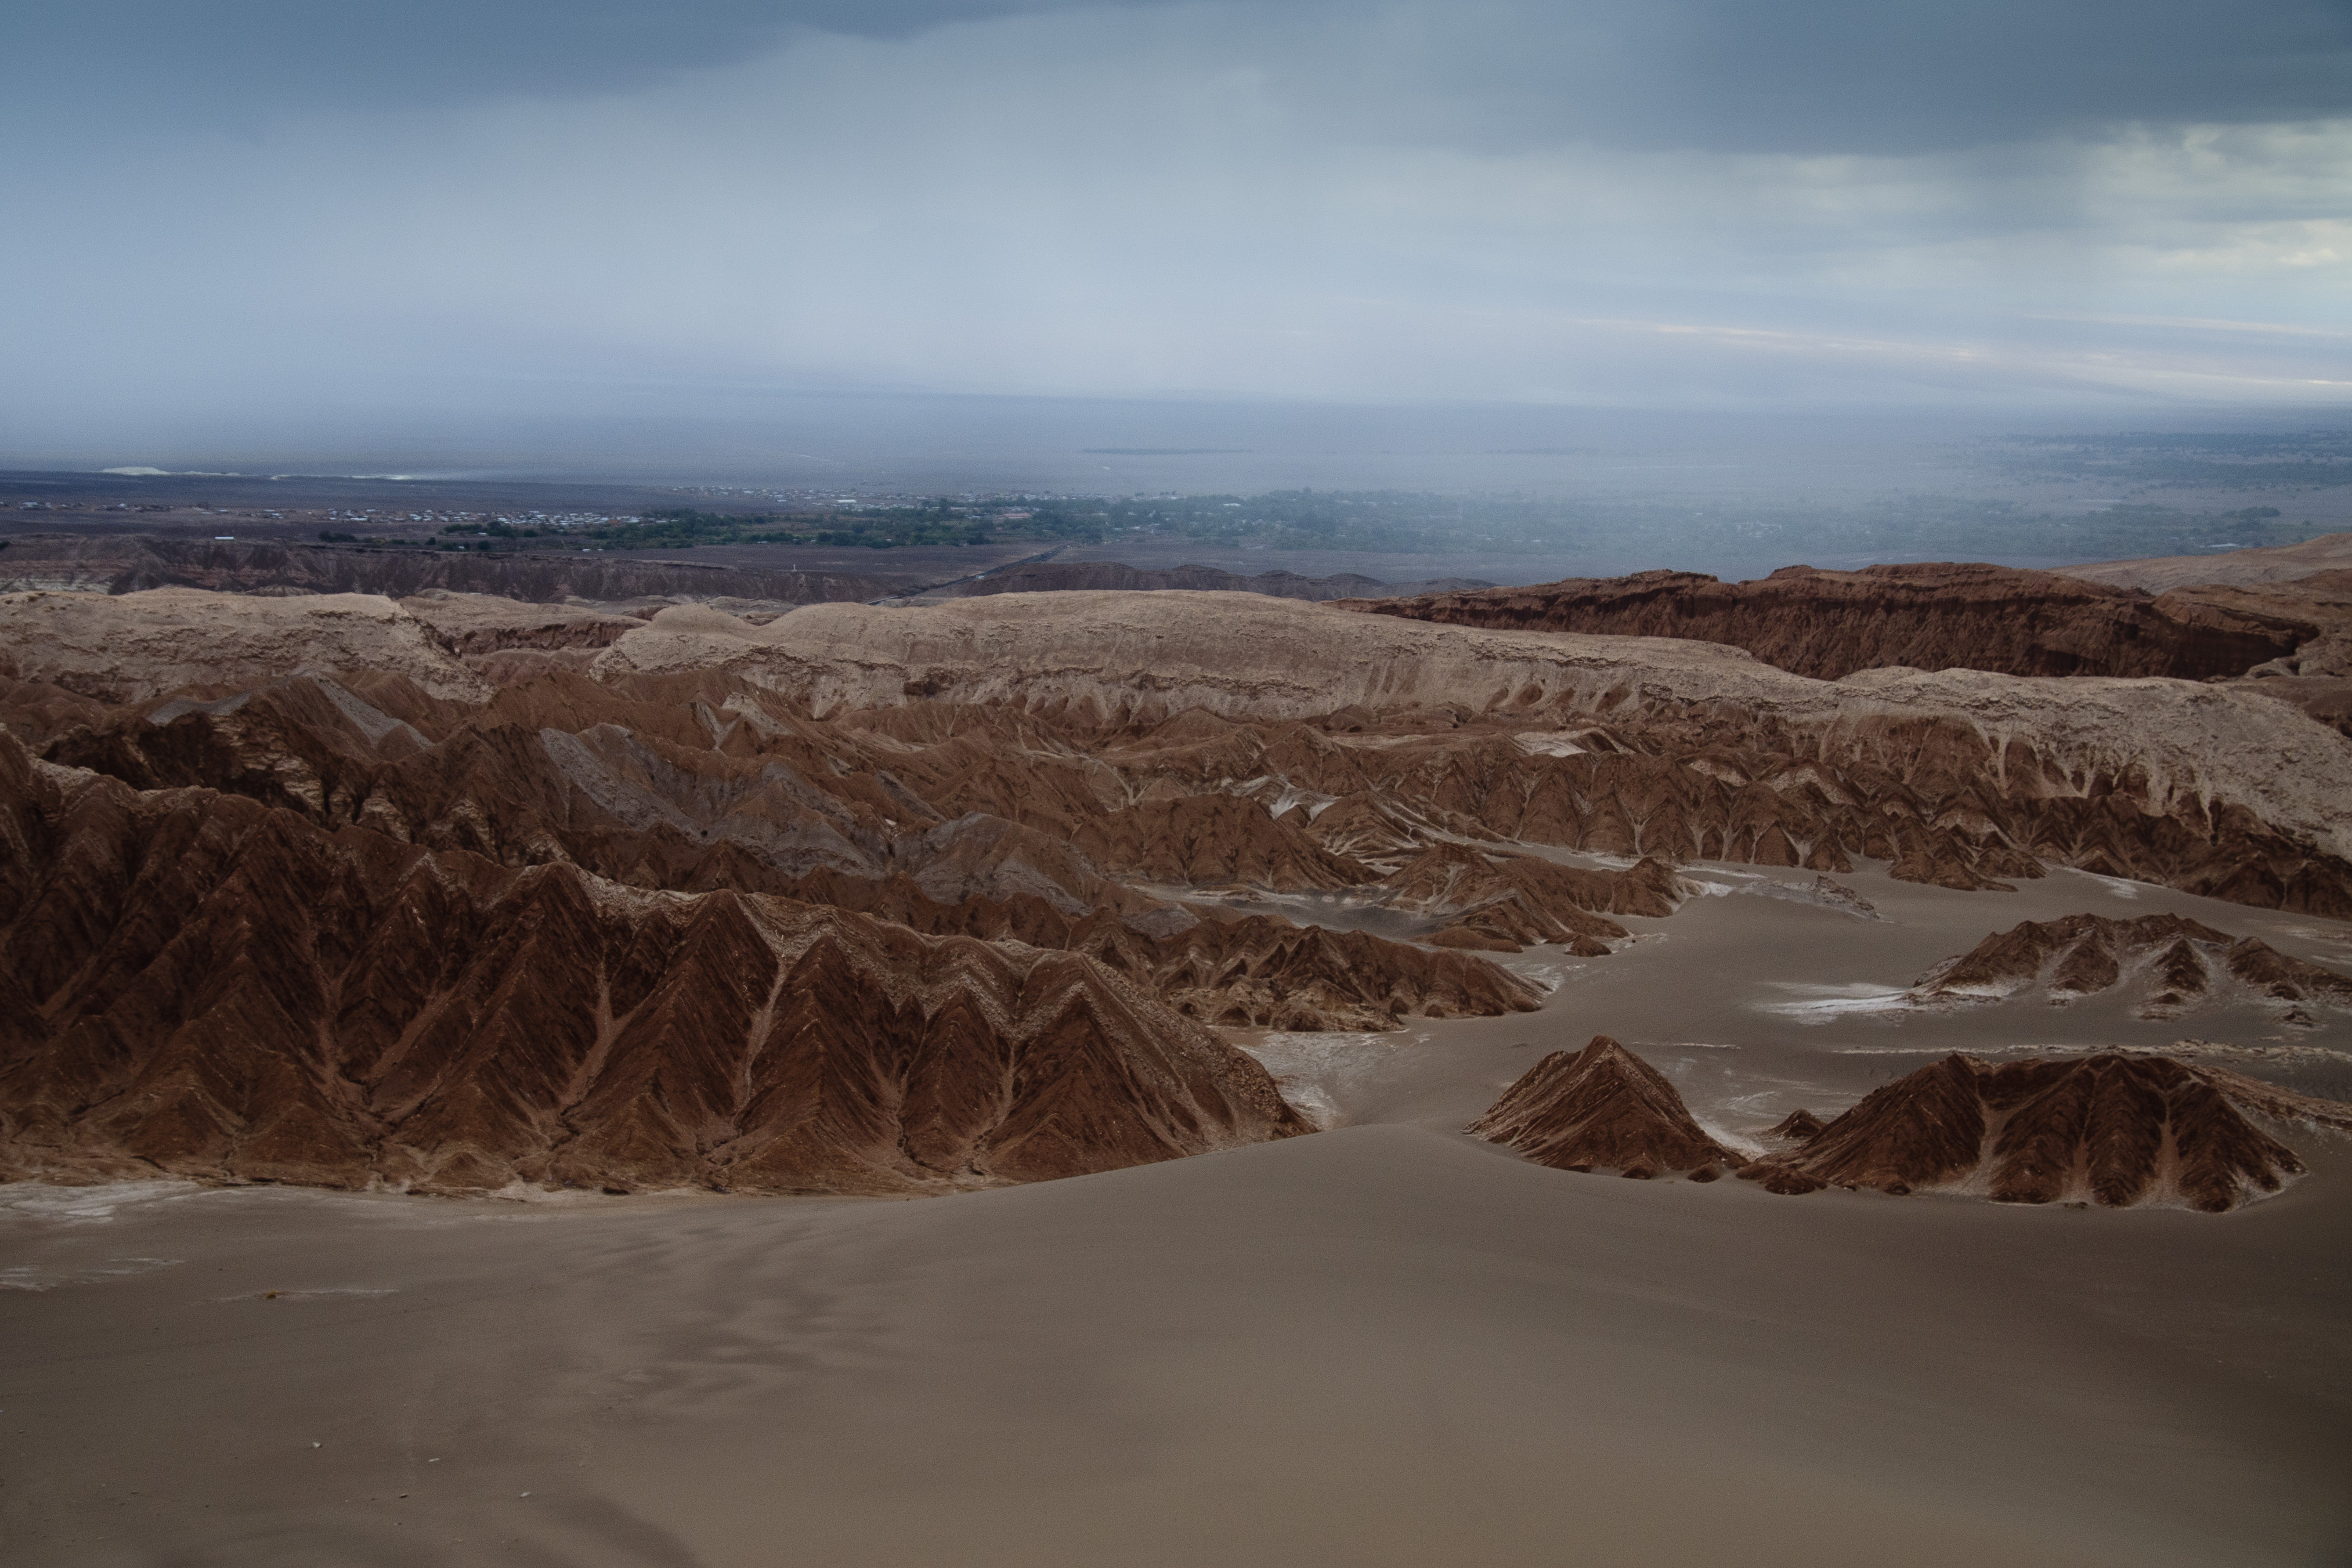
landscape, sand, wilderness, mountain, snow, cloud, morning, hill, desert, dawn, valley, nikon, plain, chile, geology, badlands, plateau, habitat, sanpedrodeatacama, d300, landform, natural environment, geographical feature, atmospheric phenomenon, aeolian landform, mountainous landforms